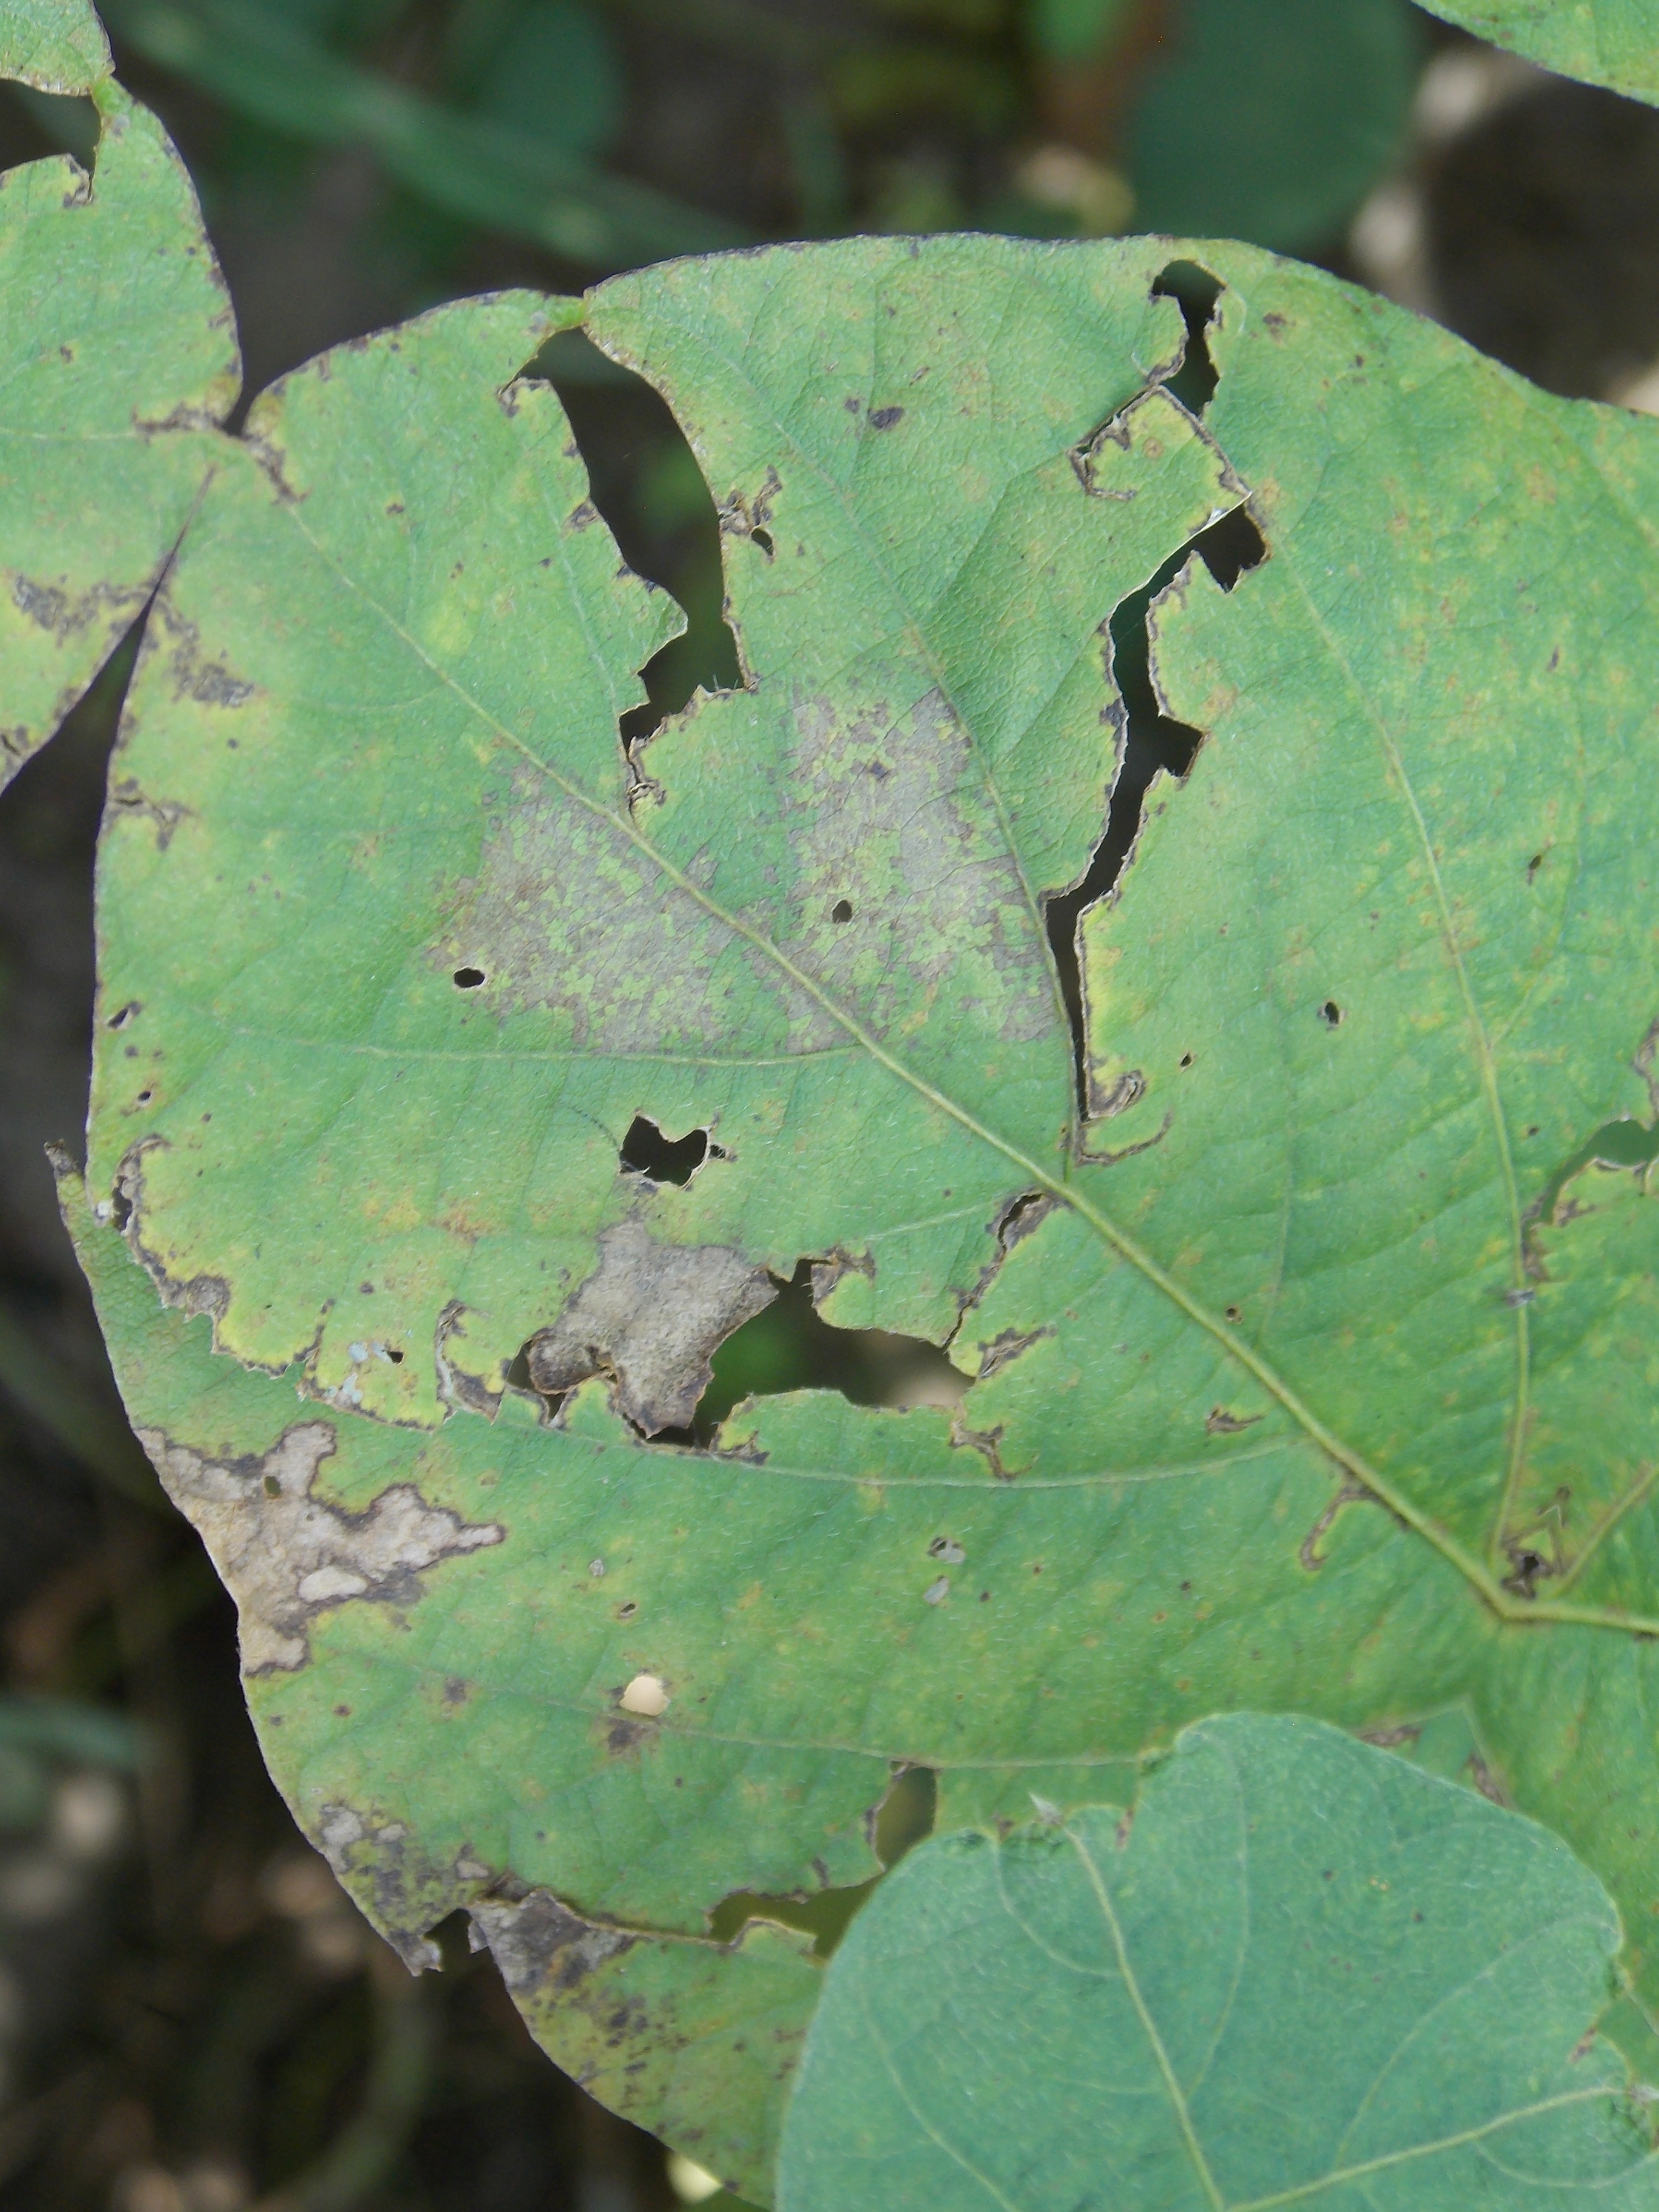
Label: Disease